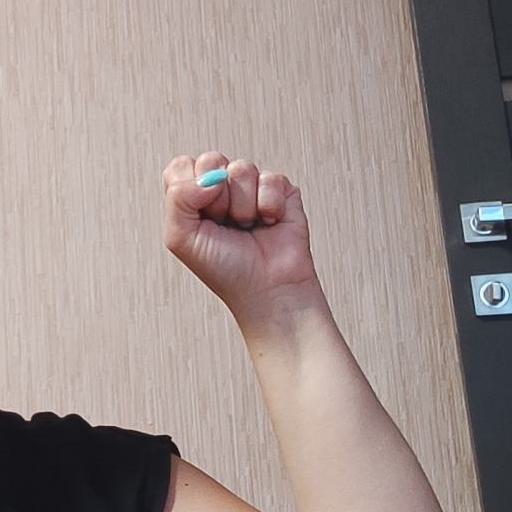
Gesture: fist